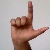
The image shows a hand gesture representing the letter 'L' in Indian Sign Language.